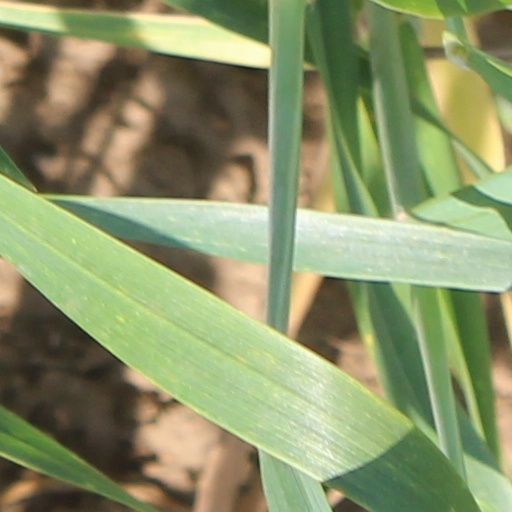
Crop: wheat